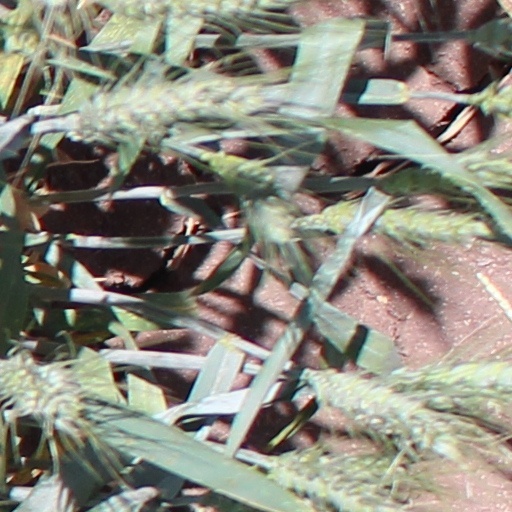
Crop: wheat